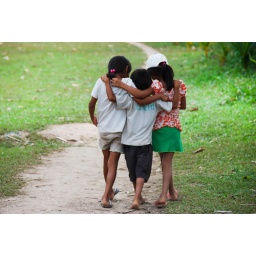
Foto door 1 van de tieners in scene gezet